Hurstbridge line

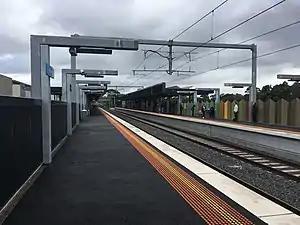

In May 2016, the Victorian Government allocated funding for stage one of the Hurstbridge Line Duplication. The first stage involved: